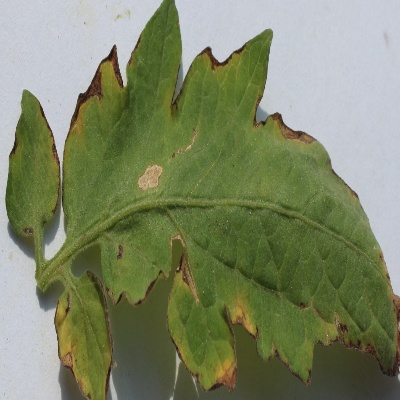
Crop: Tomato
Condition: leaf blight